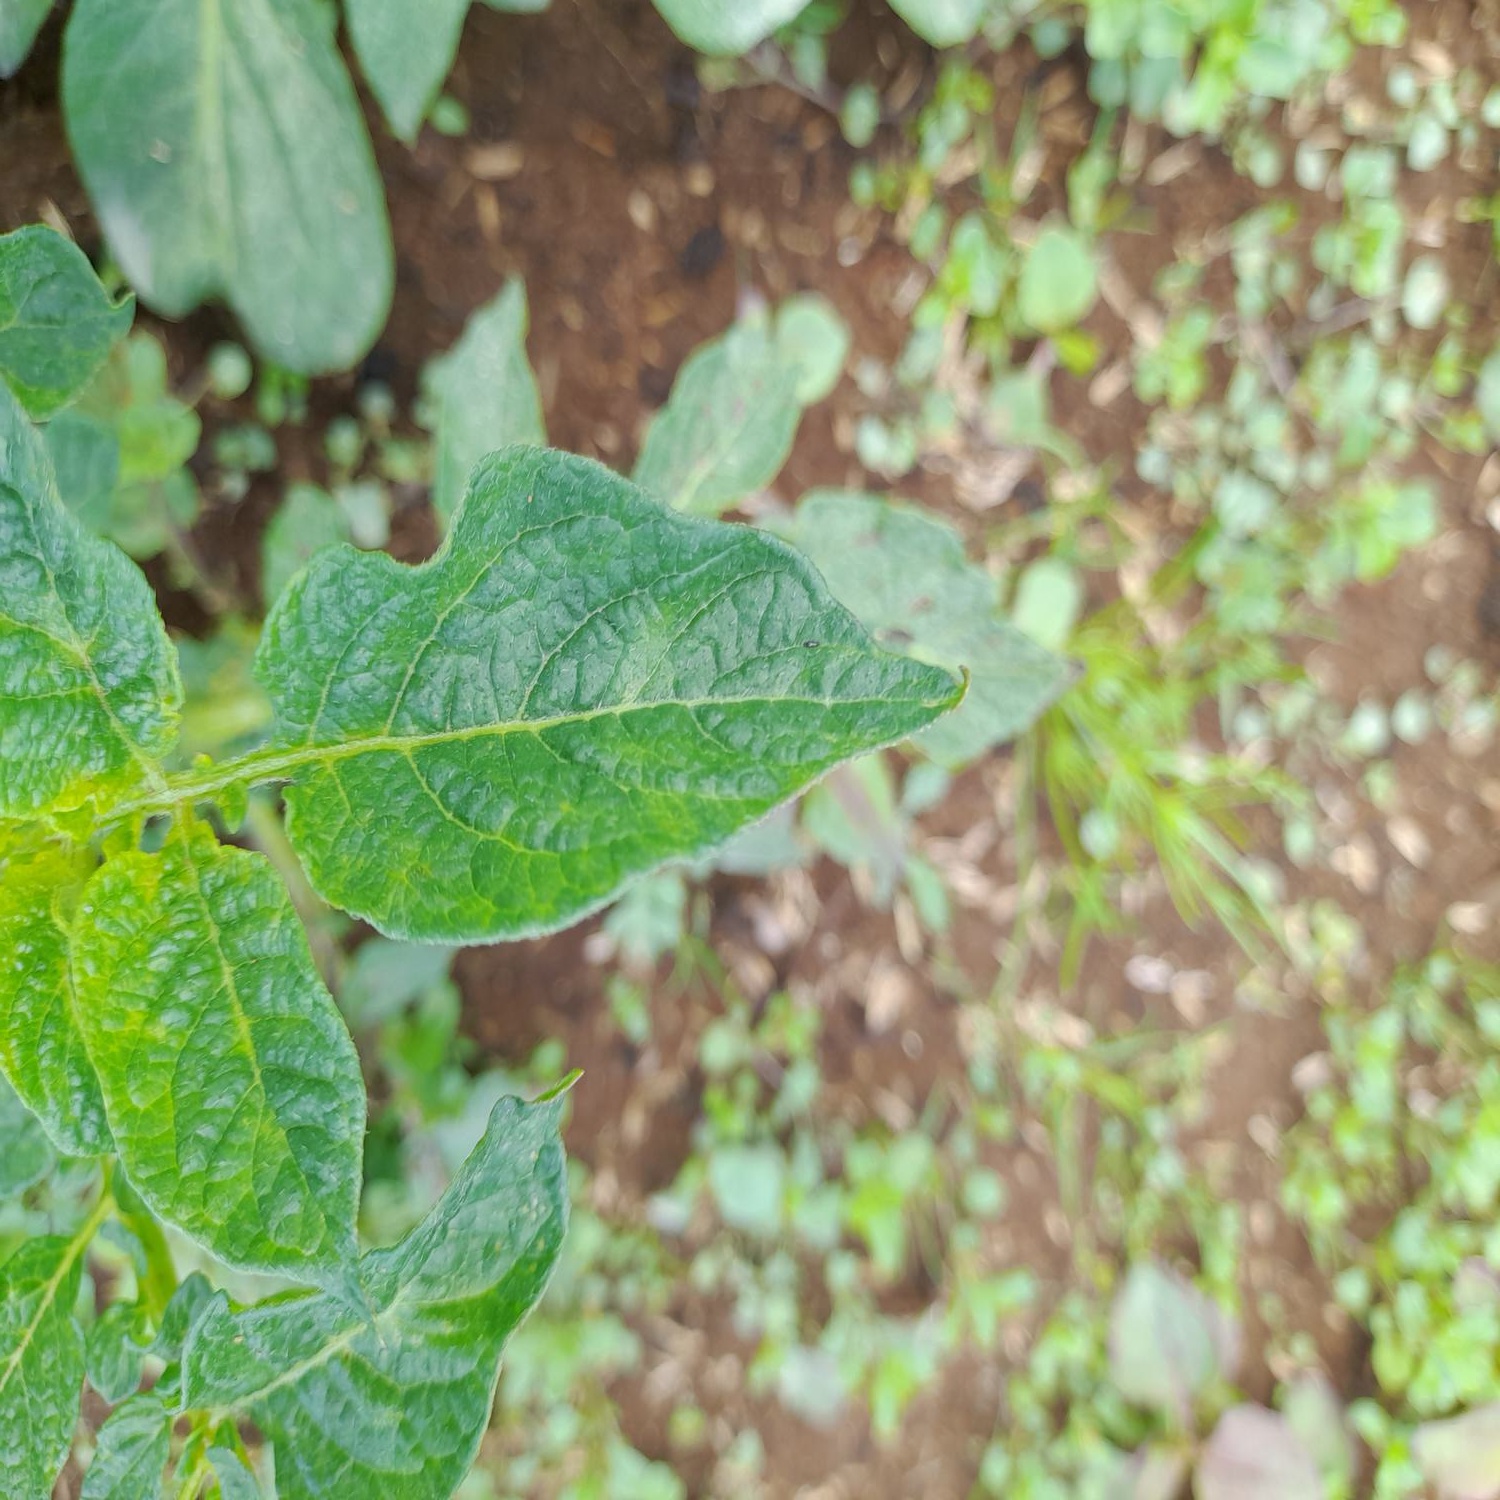
Etiqueta: Virus